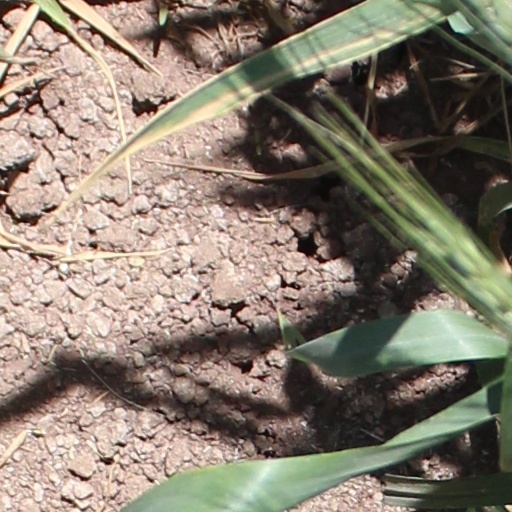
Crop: wheat